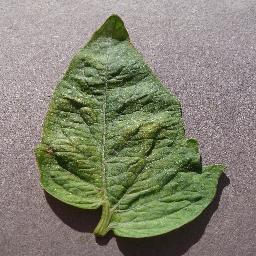
Label: Tomato___Spider_mites Two-spotted_spider_mite